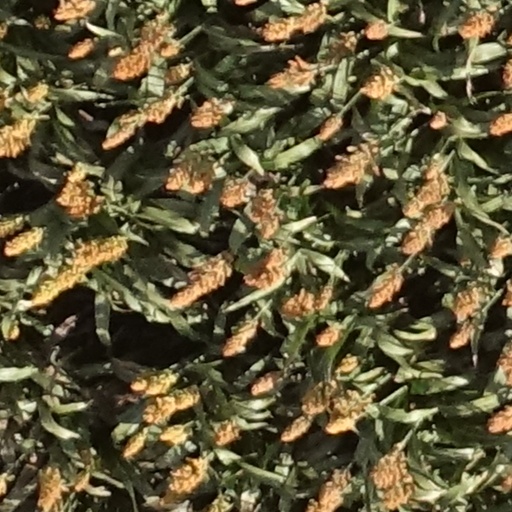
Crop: sorghum